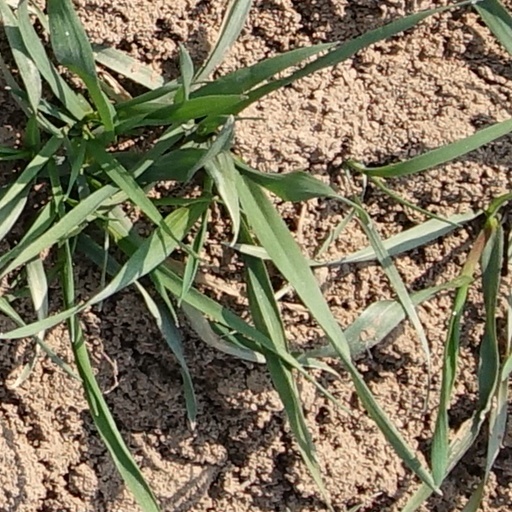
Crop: wheat